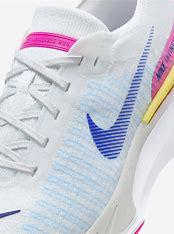
Brand: Nike
Model: Invincible 3